Swiss Racing Team

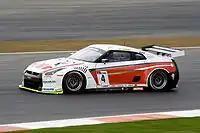
A Nissan GT-R entered by Swiss Racing Team in the 2010 FIA GT1 World Championship

Swiss Racing Team (SRT) is an auto racing team based in Inwil, Lucerne, Switzerland. Formed by Othmar Welti and Erich Kolb in 2000, Swiss Racing Team initially competed in the German Formula Three Championship before also joining the Formula Three Euroseries from 2003 to 2004. Frédéric Vervisch won the German Championship in 2008 earning SRT their only championship. In 2007 the team also explored grand tourer racing, providing technical aid to Jetalliance Racing and KplusK Motorsport in the FIA GT Championship.